Yotsugoya Station

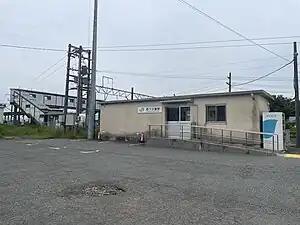
Yotsugoya Station, June 2023

is a railway station in the city of Akita, Akita Prefecture, Japan, operated by East Japan Railway Company (JR East).